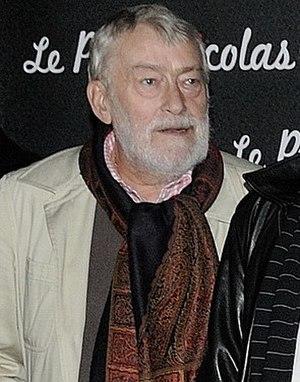
Avant-première du film Le Petit Nicolas au Grand Rex, à Paris, le 20 Septembre 2009, en présence de toute l'équipe de film. Ici, Michel Duchaussoy.
Michel René Jacques Duchaussoy est un acteur français, sociétaire honoraire de la Comédie-Française, né le 29 novembre 1938 à Valenciennes et mort dans le 10ᵉ arrondissement de Paris le 13 mars 2012, d'un arrêt cardiaque.